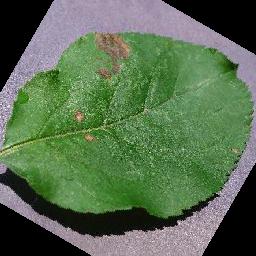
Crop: apple
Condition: black_rot